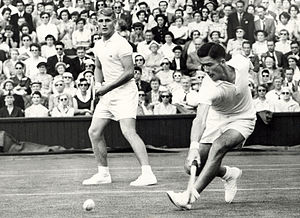
Wimbledon-mesterskabet i herredouble / Vindere og finalister
Australierne Lew Hoad og Ken Rosewall vandt titlen to gange som par i 1953 og 1956. Hoad vandt endvidere titlen i 1955 sammen med Rex Hartwig.
Wimbledon-mesterskabet i herredouble er en tennisturnering, som er blevet afviklet som en del af Wimbledon-mesterskaberne siden 1884. Turneringen spilles udendørs på græsbaner i All England Lawn Tennis and Croquet Club i London-forstaden Wimbledon i Storbritannien. Wimbledon-mesterskaberne spilles i den sidste uge af juni og den første uge af juli og har siden 1987 kronologisk set været den tredje grand slam-turnering i kalenderåret. Turneringen blev ikke spillet fra 1915 til 1918 på grund af første verdenskrig og i perioden 1940-45 på grund af anden verdenskrig. I 2020 blev mesterskabet aflyst på grund af COVID-19-pandemien.